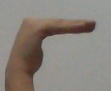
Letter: haa